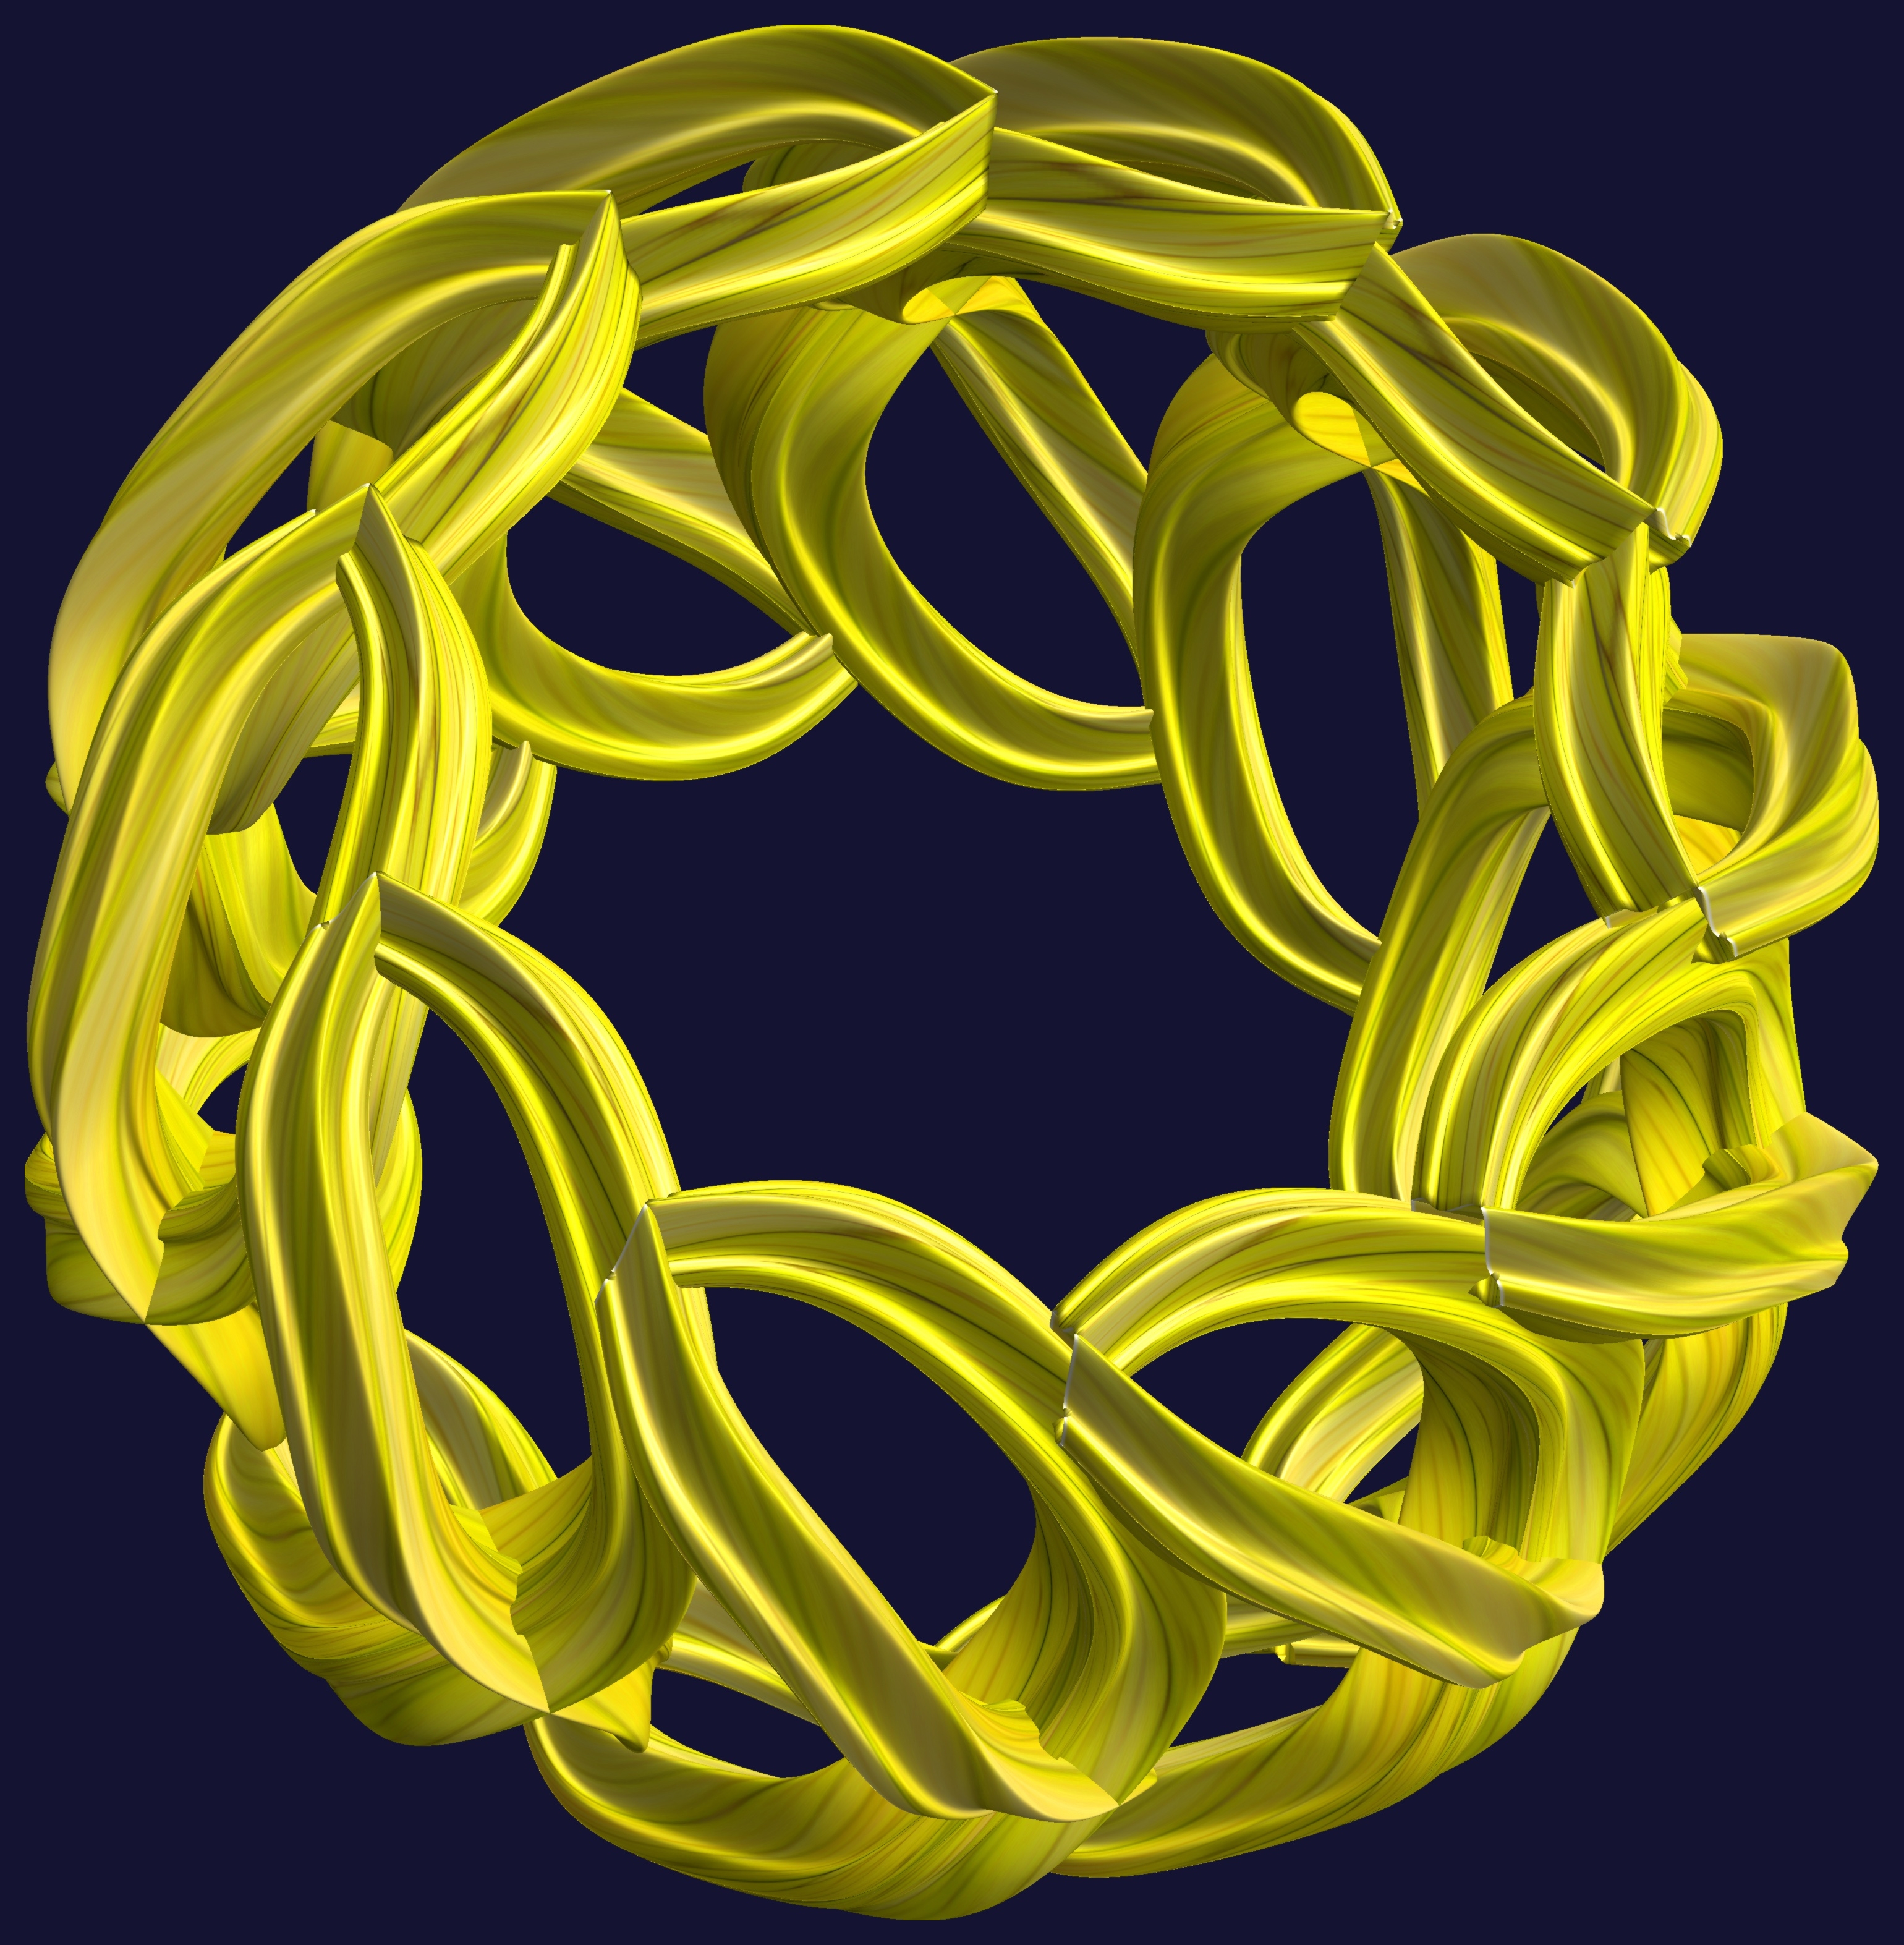
abstract, structure, wheel, texture, number, pattern, symbol, geometry, yellow, circle, font, sculpture, cool image, illustration, design, symmetry, 3d, graphic, shape, torus, mathematica, cg, parametricplot3d, code, program, algorithm, mapping, geometricsculpture